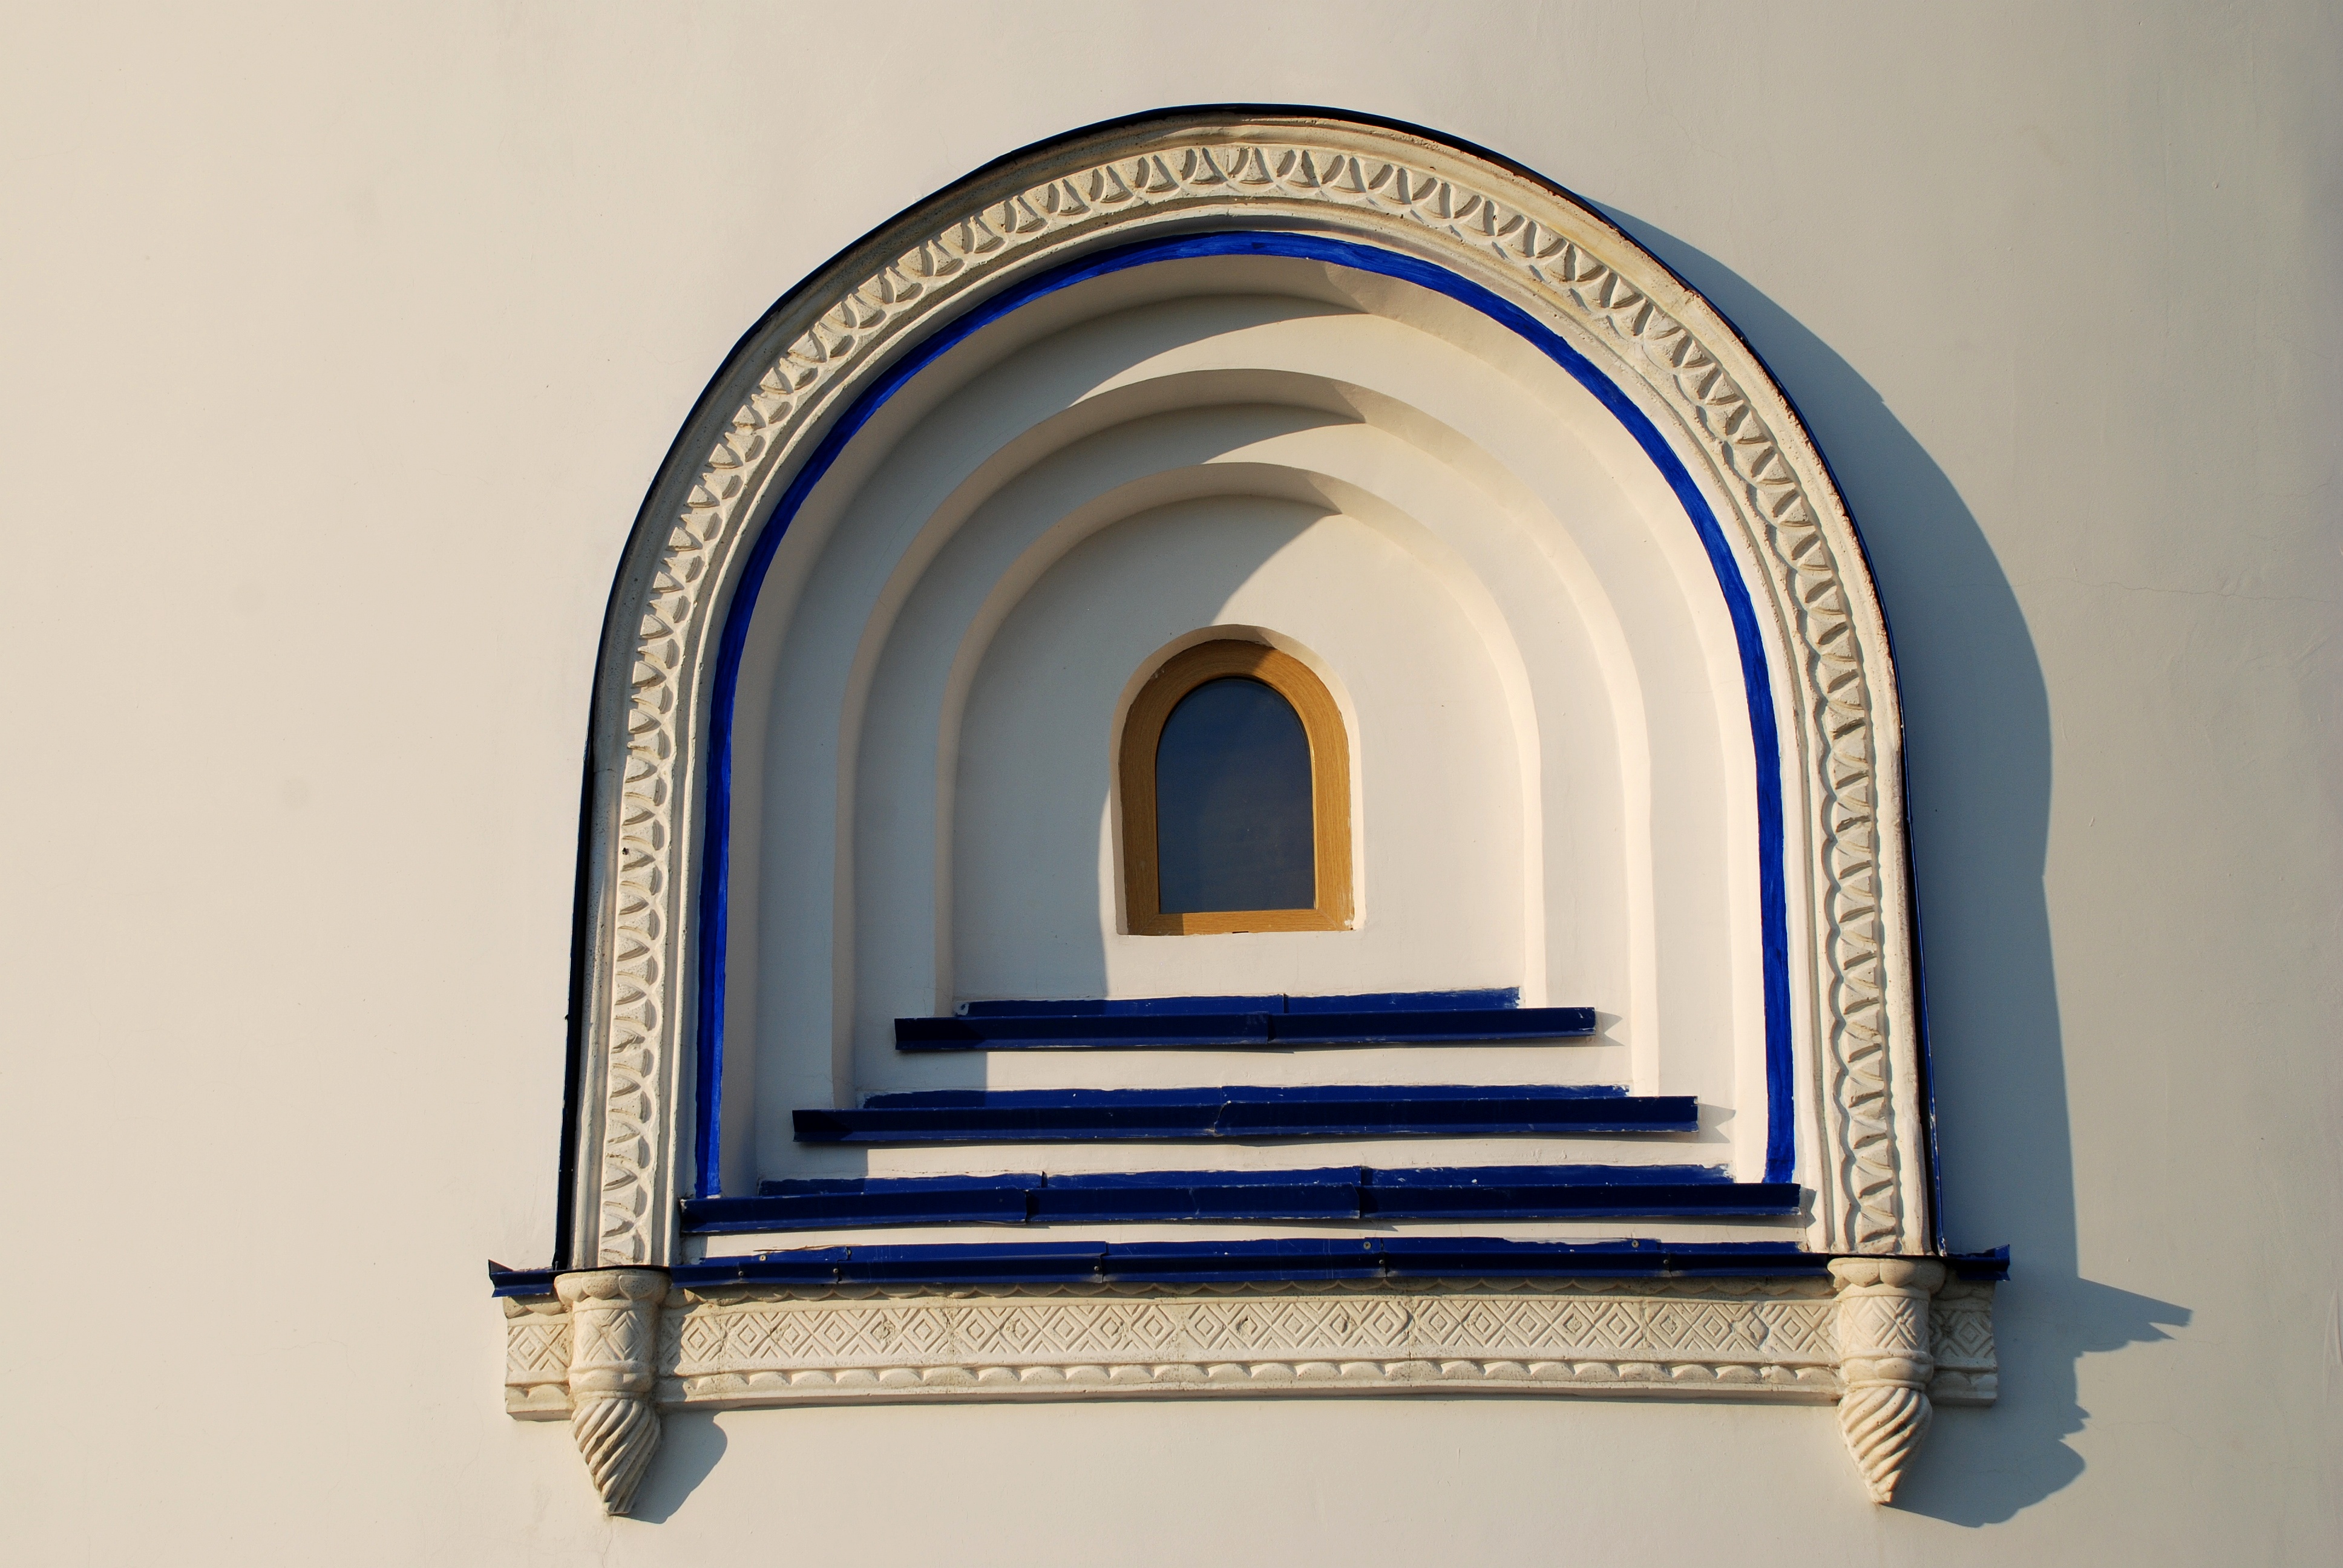
architecture, window, city, arch, facade, blue, chapel, nikon, interior design, symmetry, moscow, nikkor, russia, d80, moskau, 18135mmf3556g, 18135mm, nikond80, moscou